2/33rd Battalion (Australia)

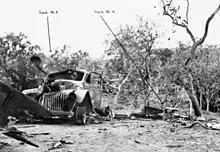
Burnt out vehicles at Jackson's Airfield, where the 2/33rd suffered one third of its wartime casualties

The 2/33rd Battalion was an infantry battalion of the Australian Army during the Second World War. It was formed as part of the Second Australian Imperial Force in the United Kingdom in June 1940 as the "72nd Battalion" to create the 25th Brigade, which eventually became part of the 7th Division. After the threat of invasion had passed, the battalion was transferred to the Middle East in early 1941, and after a period of garrison duty in the Western Desert, the battalion fought against the Vichy French in the invasion of Syria and Lebanon.